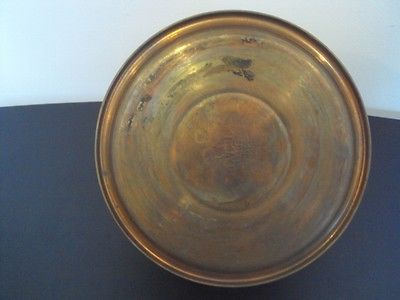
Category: kettle